Rodna Mountains

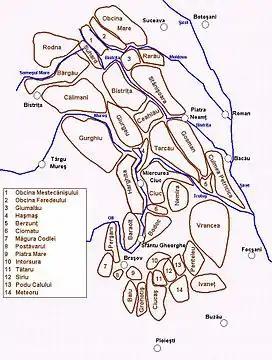
Map of the Eastern Carpathians, with the Rodna Mountains at the extreme north

Rodna Mountains are a subdivision of the Inner Eastern Carpathians in northern Romania. The name comes from the nearby Rodna Veche village. At , is the highest peak in all of the Eastern Carpathians.